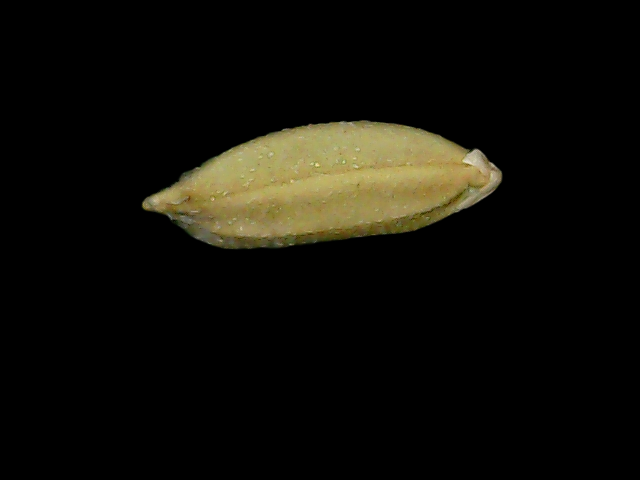
Rice variety: Bd76